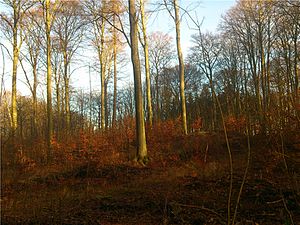
Folehave
Bøgeskov i Rungsted Hegn
Folehave er en skov i Nordsjælland på ca. 265 ha, primært bøgeskov. Den kaldes også Folehaven, Folehave skov eller Folehaveskoven. Folehaven er strengt taget blot en del af et kompleks af mindre skove der ud over Folehave omfatter Rungsted Hegn, Sandbjerg Østerskov og Deputatvang også kaldet Deputat vænge. Det meste af skoven ligger i Hørsholm Kommune undtagen Sandbjerg Østerskov der ligger i Rudersdal Kommune. Skoven et let tilgængelig fra Rungsted Kyst Station, Rungstedvej og Folehavevej. Den vestligste del af skoven, Deputatvang, grænser op til Arboretet hvortil der er adgang fra skoven i åbningstiden. I skoven ligger graven for overforstmester Christoph Hartwig von Linstow.